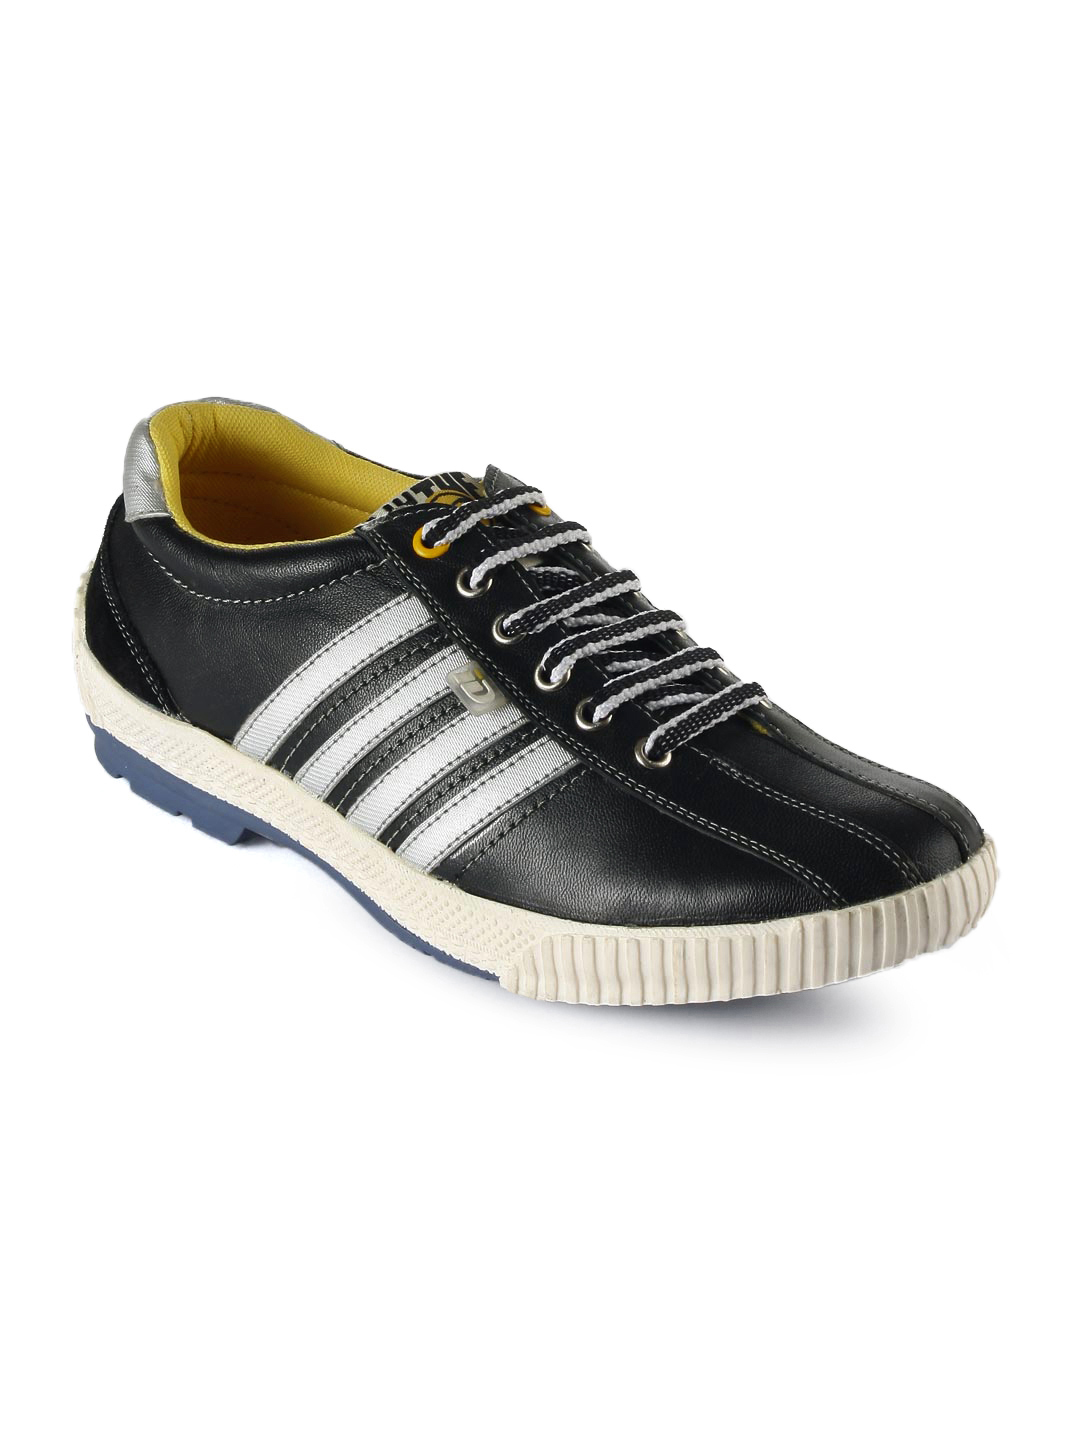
ID Men Black Shoes
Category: Footwear / Shoes / Casual Shoes
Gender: Men
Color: Black
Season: Summer 2012
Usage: Casual